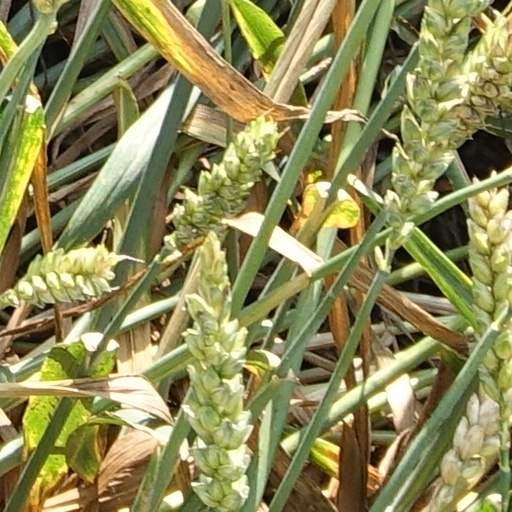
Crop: wheat